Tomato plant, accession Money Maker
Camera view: bottom (45 deg); turntable rotation: 90 degrees
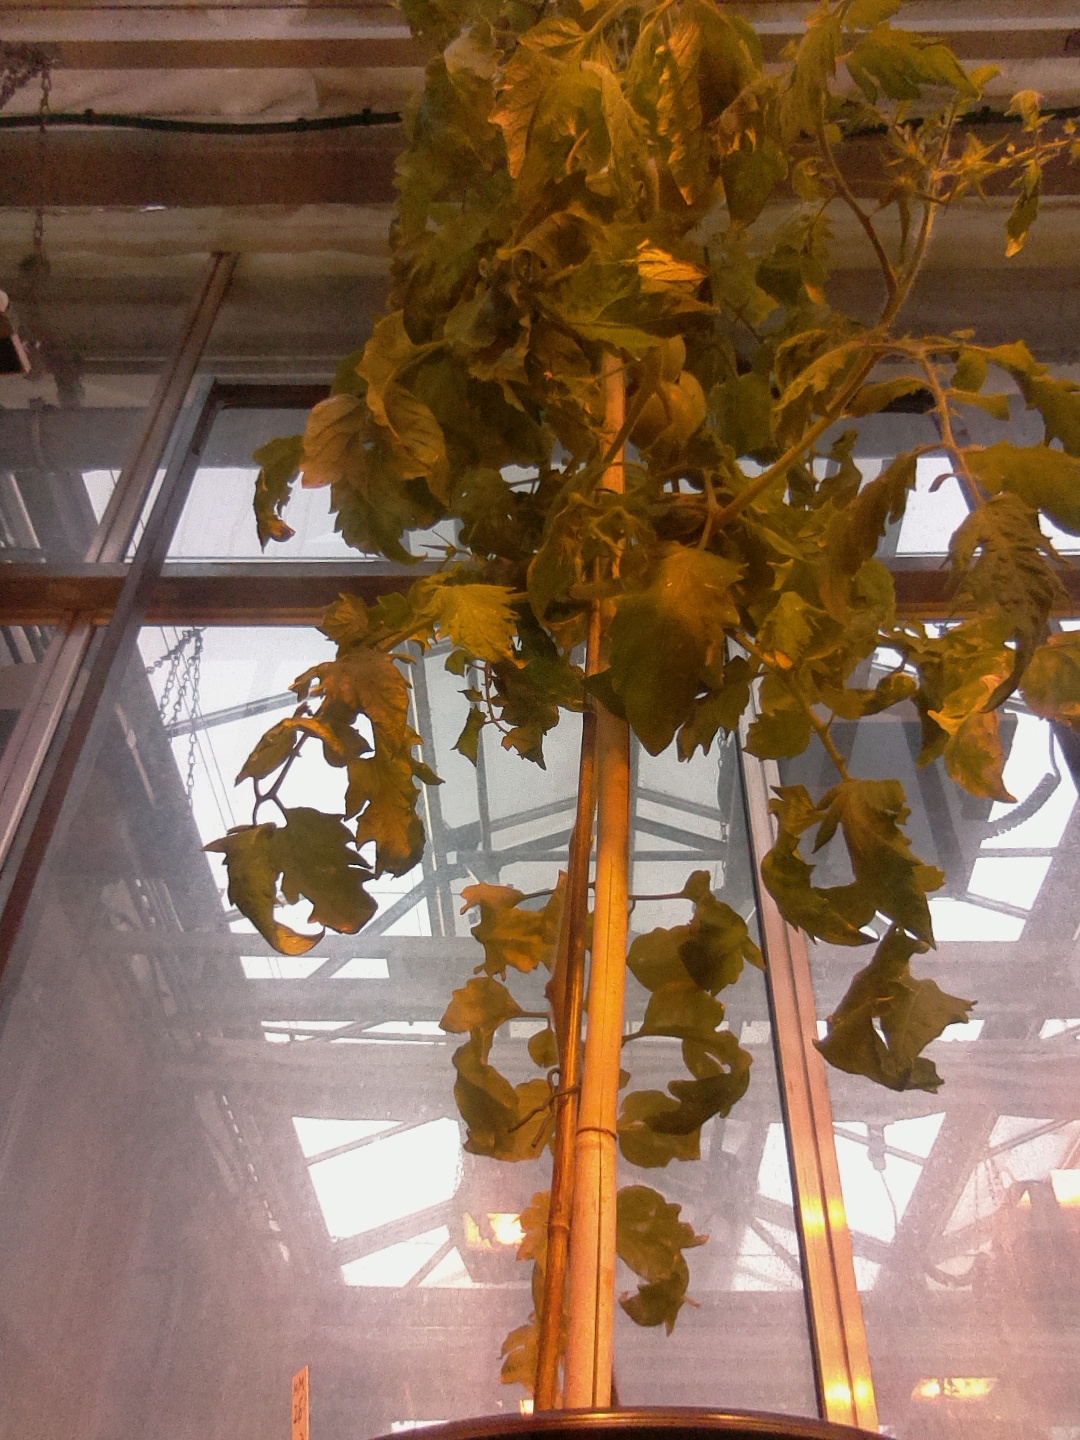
BBCH growth stage 79: 90% -100% of final fruit size